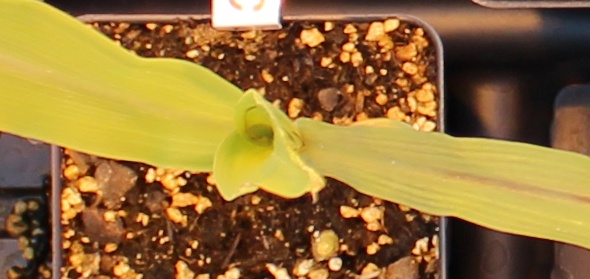
Label: Corn